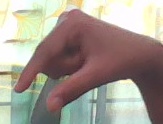
ASL sign: Q